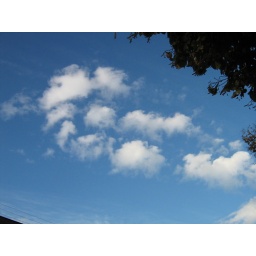
Some white sickness in the blue sky